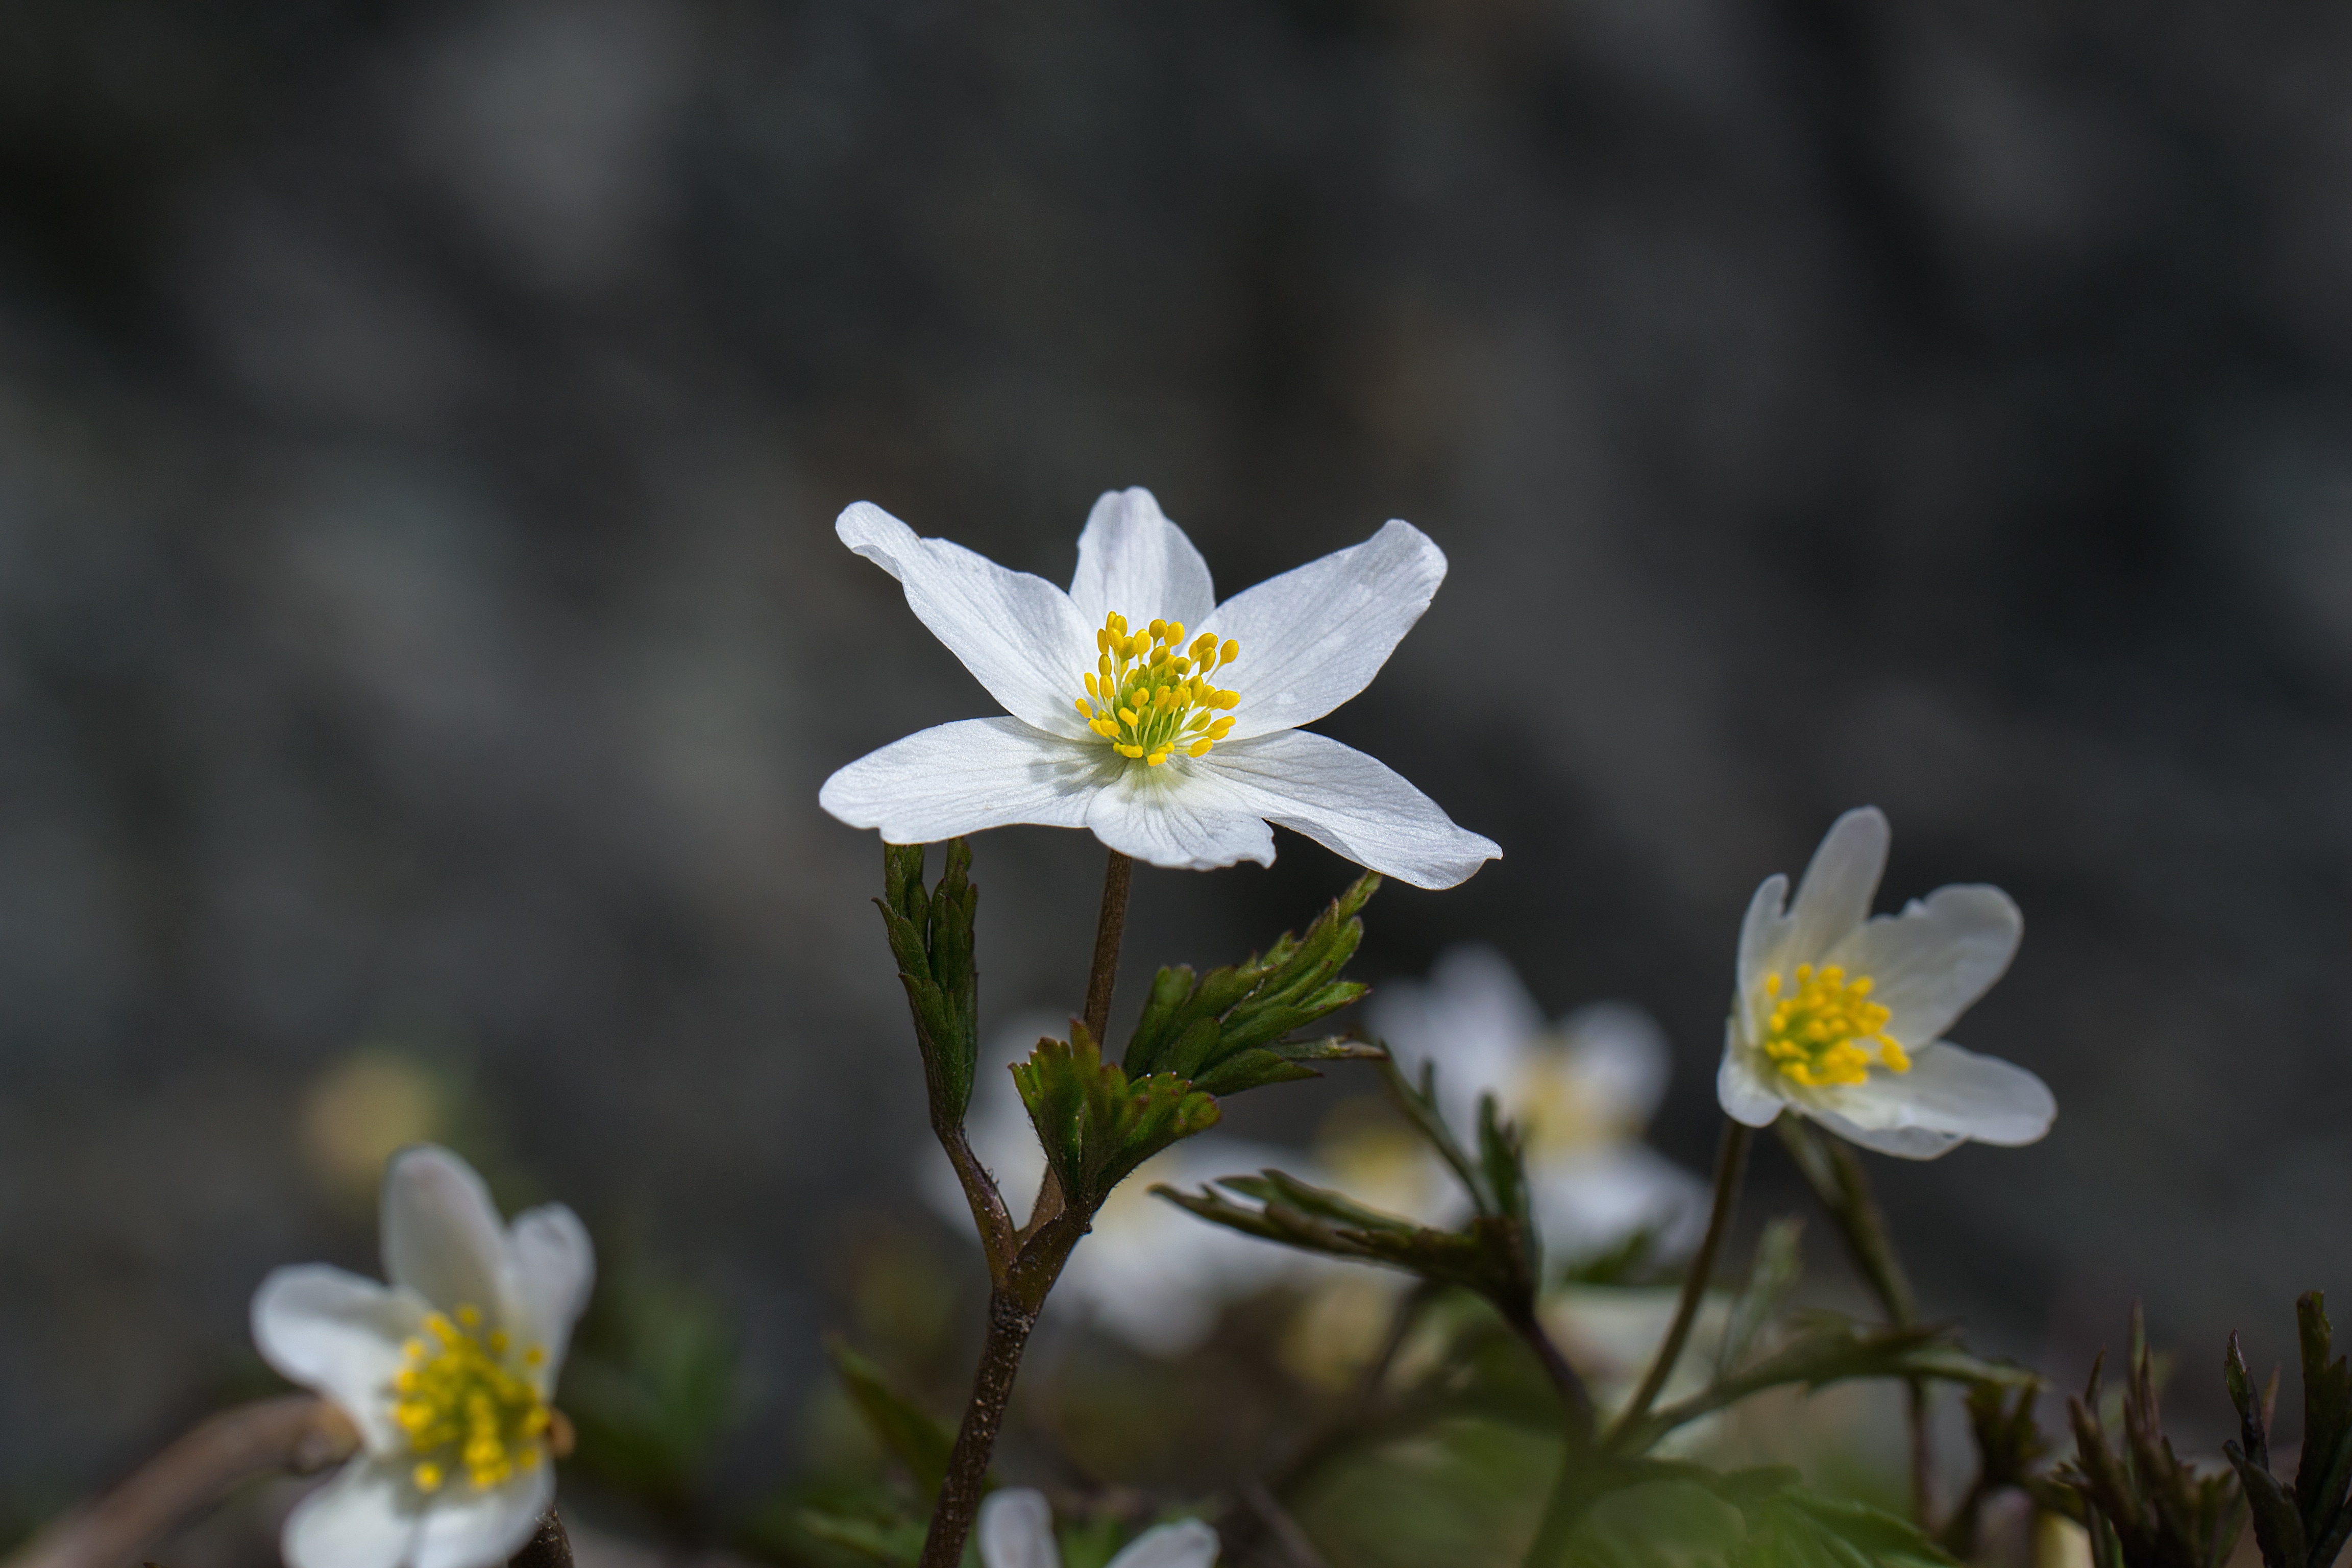
nature, blossom, plant, white, flower, petal, spring, botany, flora, wildflower, close up, macro photography, wood anemone, flowering plant, land plant